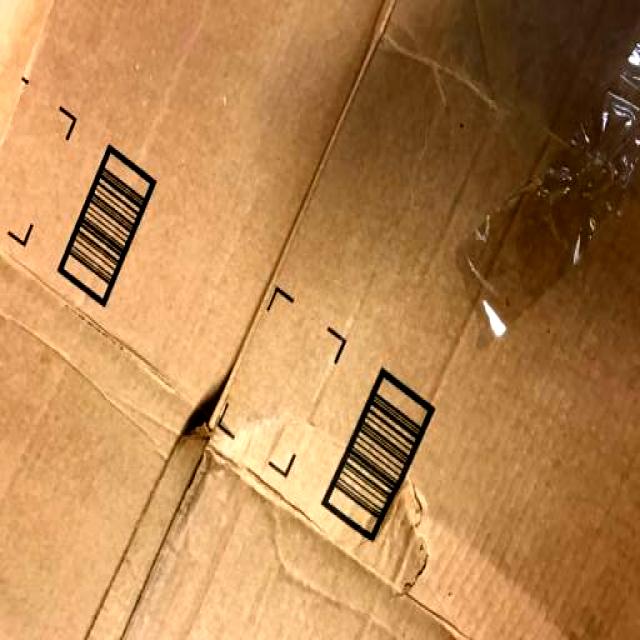
Label: Cardboard